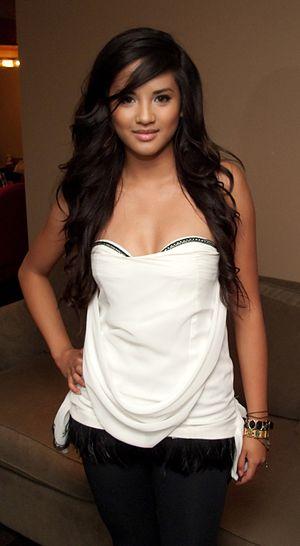
Emmalyn Estrada, née le 5 avril 1992, est une chanteuse, compositrice, actrice et danseuse canadienne de descendance philippine. Son premier single "Get Down" est entré dans le Billboard Canadien Hot 100 lors de la semaine du 29 août 2009, se classant 88 avant de se classer 59 pour la semaine du 31 octobre 2009.